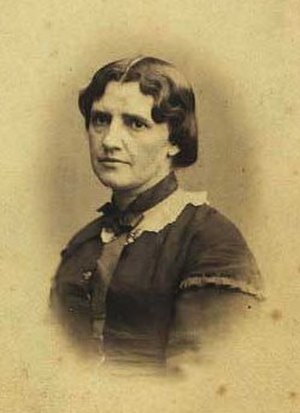
Magdalene Thoresen
Magdalene Thoresen